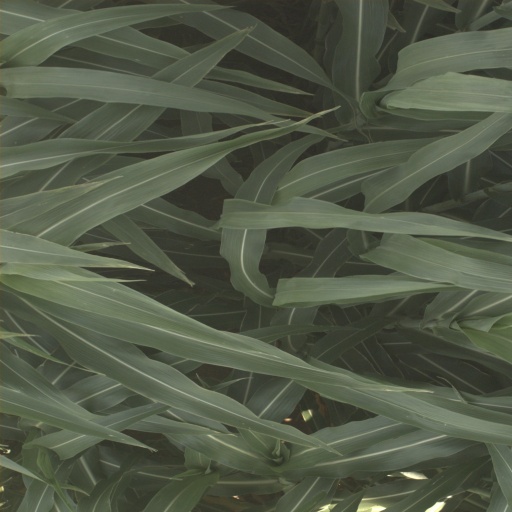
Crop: sorghum